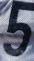
Number: 5